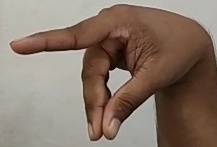
ASL sign: P